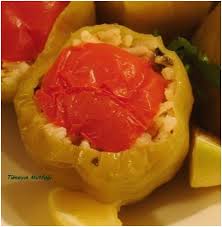
Yemek: biber_dolmasi